Andean civilizations

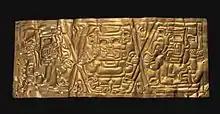
Chavín Gold Crown Formative Epoch 1200–300 BCE (Larco Museum Collection, Lima)

The Valdivia Culture is one of the oldest settled cultures recorded in the Americas. It emerged from the earlier Las Vegas culture and thrived on the Santa Elena peninsula near the modern-day town of Valdivia, Ecuador between 3500 BCE and 1800 BCE.